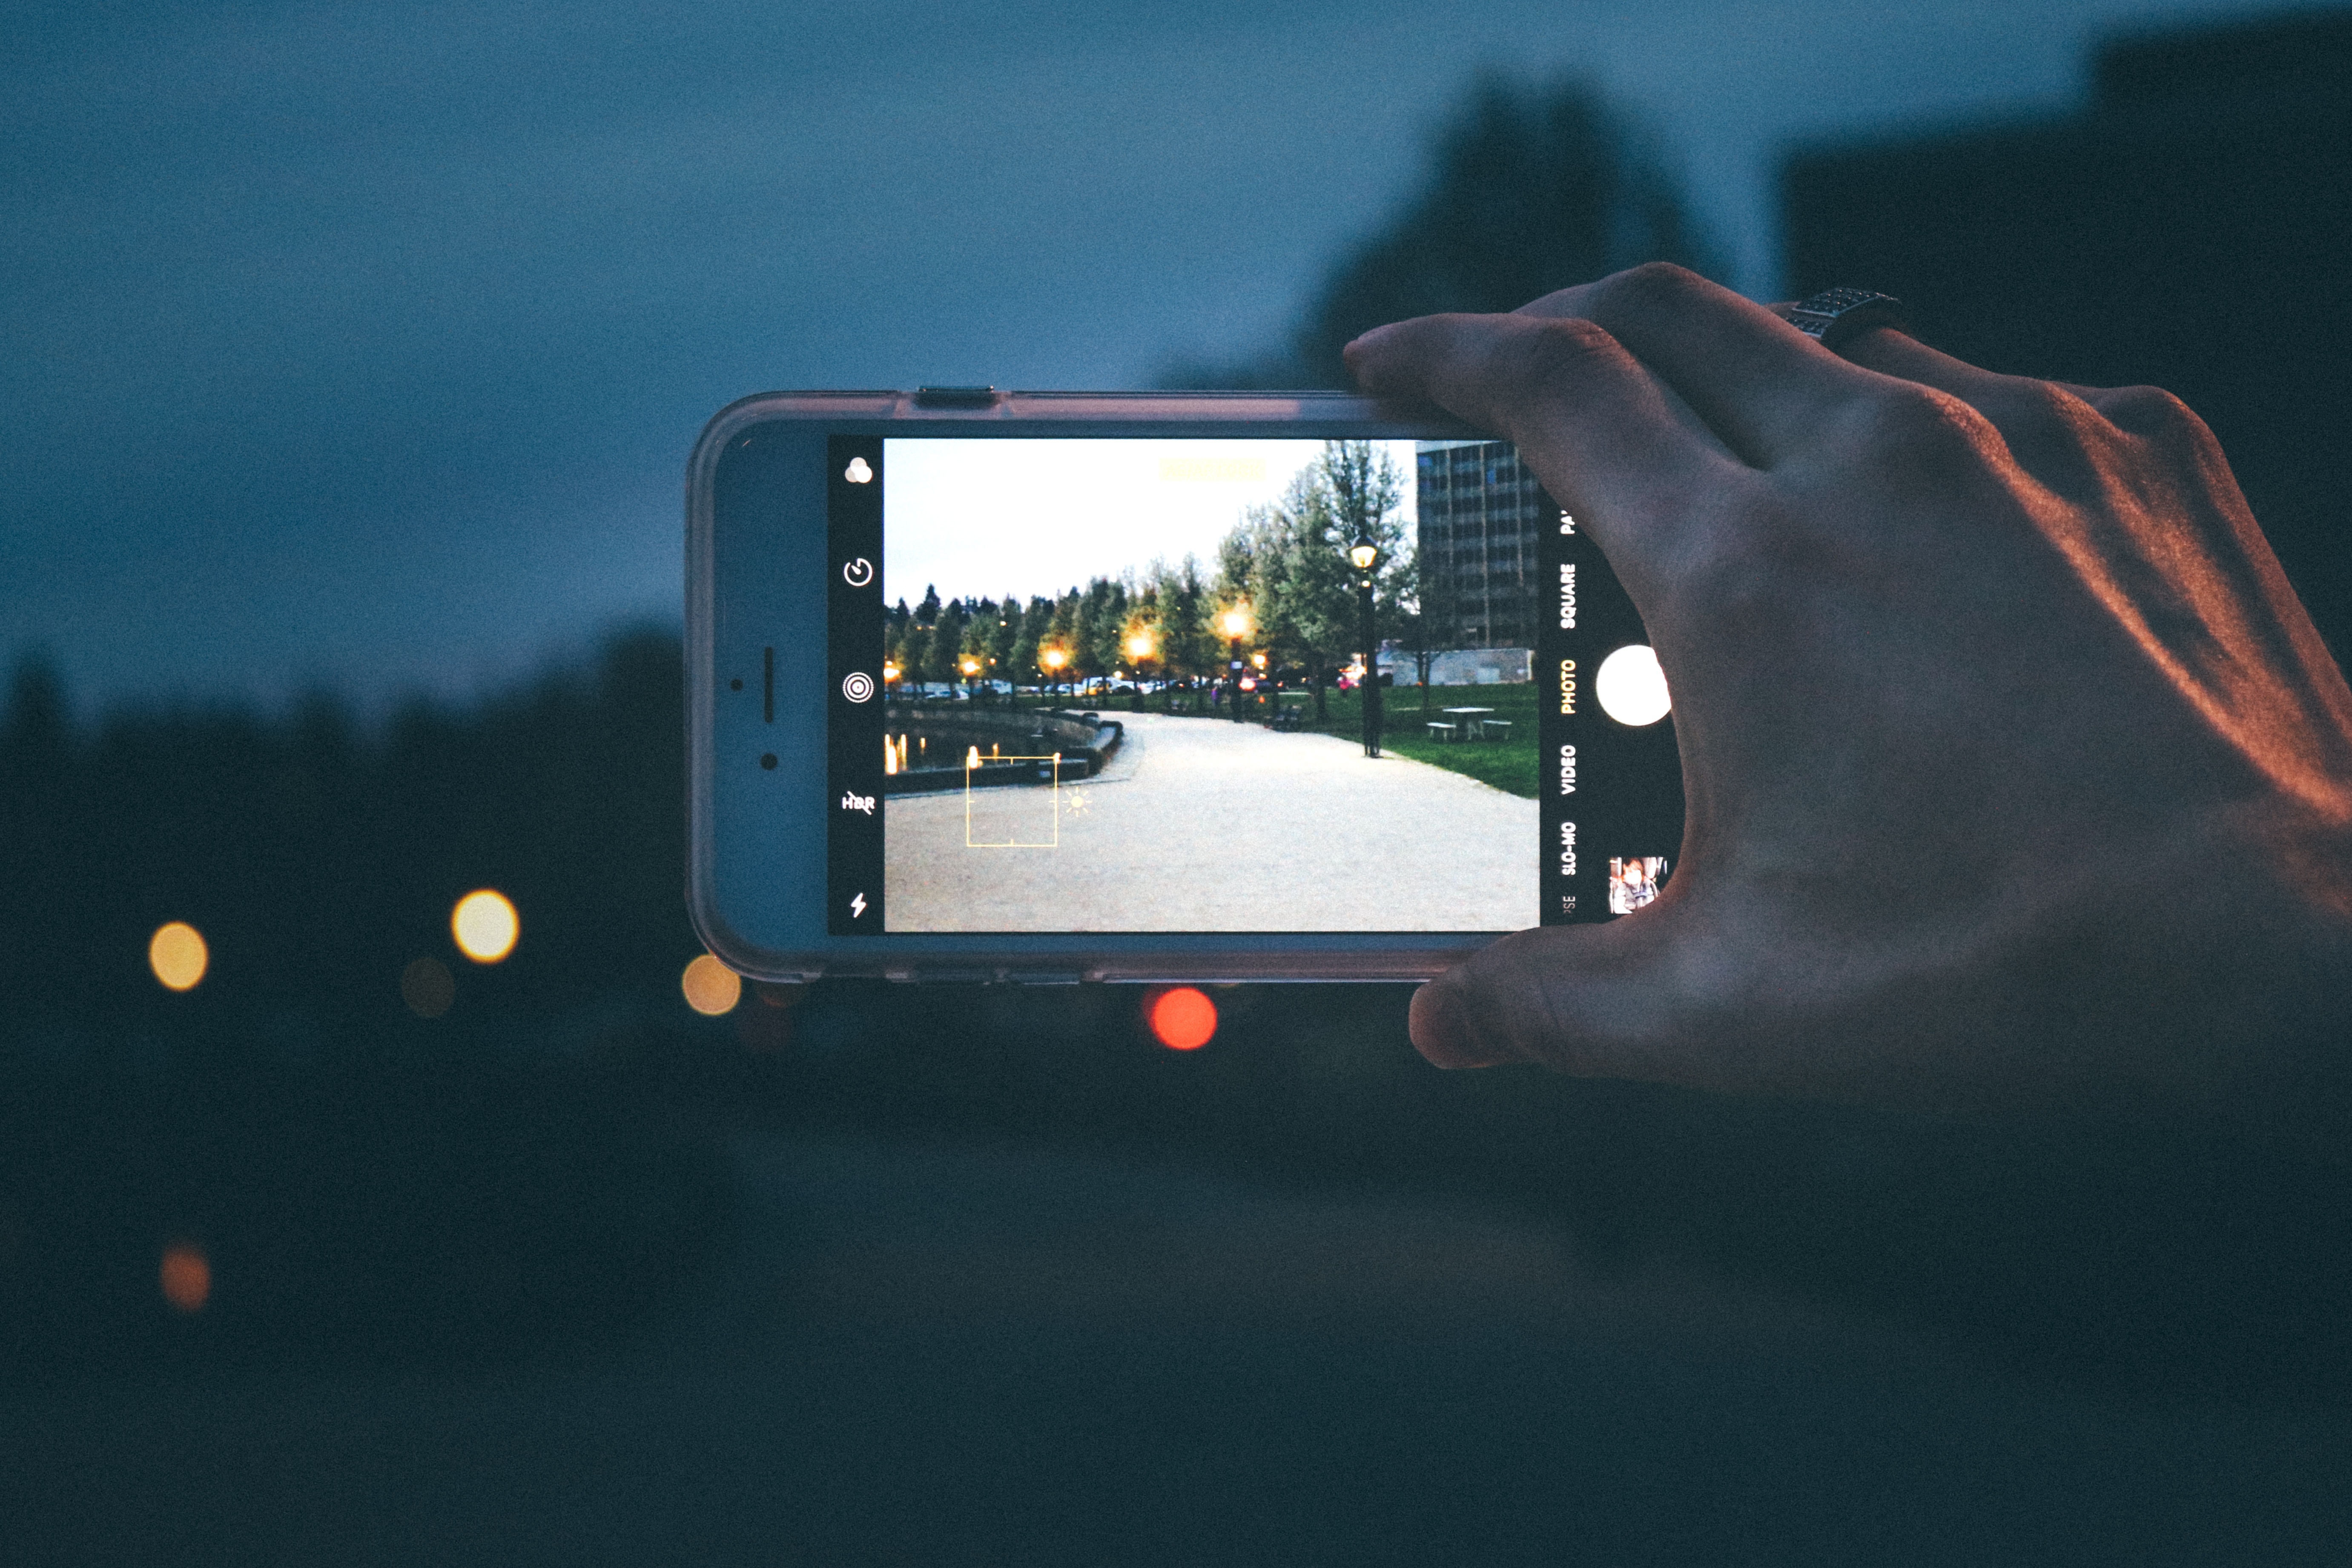
iphone, hand, man, light, street, night, photography, walkway, evening, park, lights, screenshot, atmosphere of earth, computer wallpaper